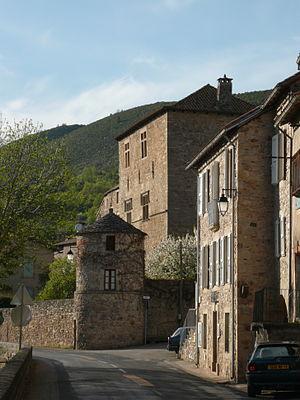
Château de Versols fief de la famille ""de Roquefeuil-Versols"" dans la commune de ""Versols et Lapeyre"" département de l'Aveyron.
Le château de Versols est situé sur la commune de Versols dans l'Aveyron, appartenant à Mr et Mme Andre Roquefeuil.